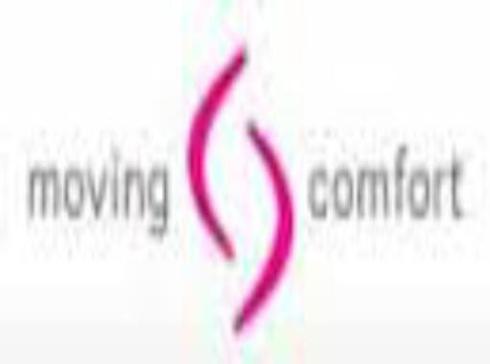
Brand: moving comfort-2
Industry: Clothes